Larry O. Spencer

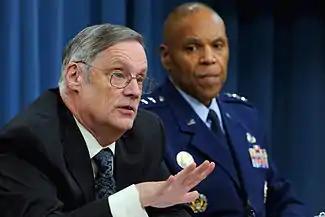
General Spencer and Robert Hale discussing DOD's budget

In August 2006, Spencer returned to the Pentagon to serve as director of budget operations and personnel in the office of the Assistant Secretary of the Air Force for Financial Management and Comptroller. In August 2007, he was promoted to major general. He became the Air Force's Deputy Assistant Secretary for Budget in October of that year. During his tour as deputy assistant secretary for budget, Spencer received the "Eugene M. Zuckert Management Award". The award cited his leadership in developing the President's 2008 budget and his work to secure the 2007 and 2008 supplemental appropriations needed to fund war operations in Iraq and Afghanistan. During this period, Spencer also served on the Army and Air Force Exchange Service board of directors and the Air Force Aid Society board of directors.